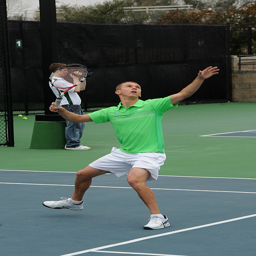
a man looking up so he can hit a tennis ball
A man stepping back to set up to hit a tennis ball with a racket.
A tennis player swinging at the ball on the tennis court.
A young man serving a tennis ball in a tennis match.
A man is preparing to hit the tennis ball.